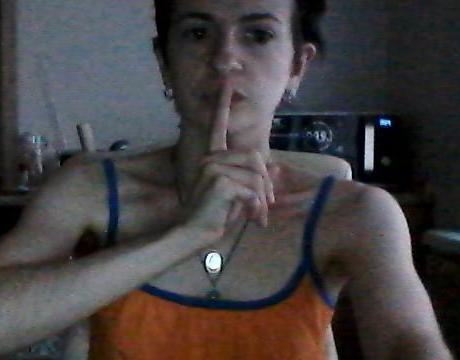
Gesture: mute